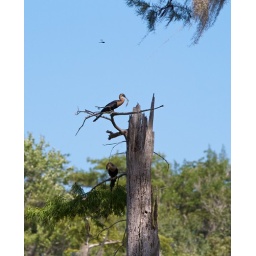
Anhingas in a dead tree at Wakulla Springs, building a nest.